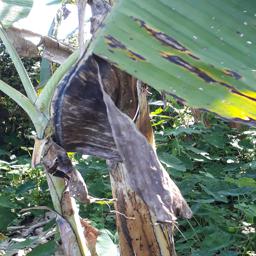
Label: BLACK SIGATOKA